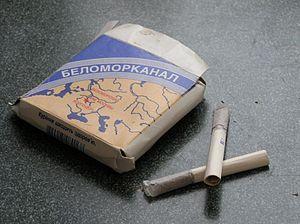
Le canal de la mer Blanche est un canal reliant la mer Blanche à la mer Baltique près de Saint-Pétersbourg faisant partie du système des Cinq-Mers, officiellement le réseau unifié de voies navigables de grande profondeur en Russie d'Europe.